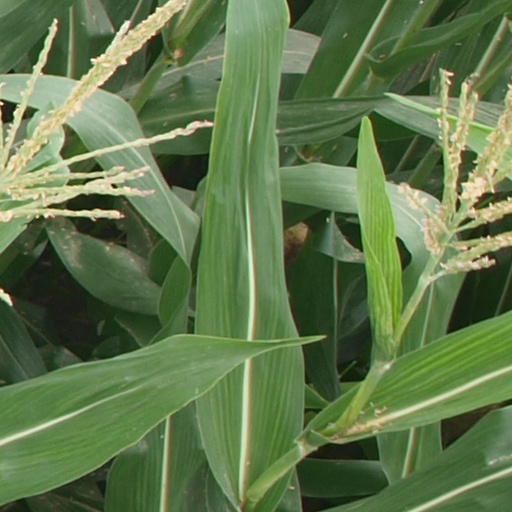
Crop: maize; corn